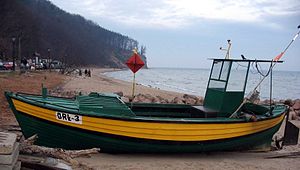
Stævn
Båd på en strand med stævn til venstre.
En stævn er i skibsterminologi betegnelsen for skibets forende.